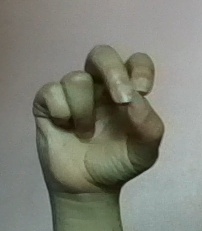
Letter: gaaf